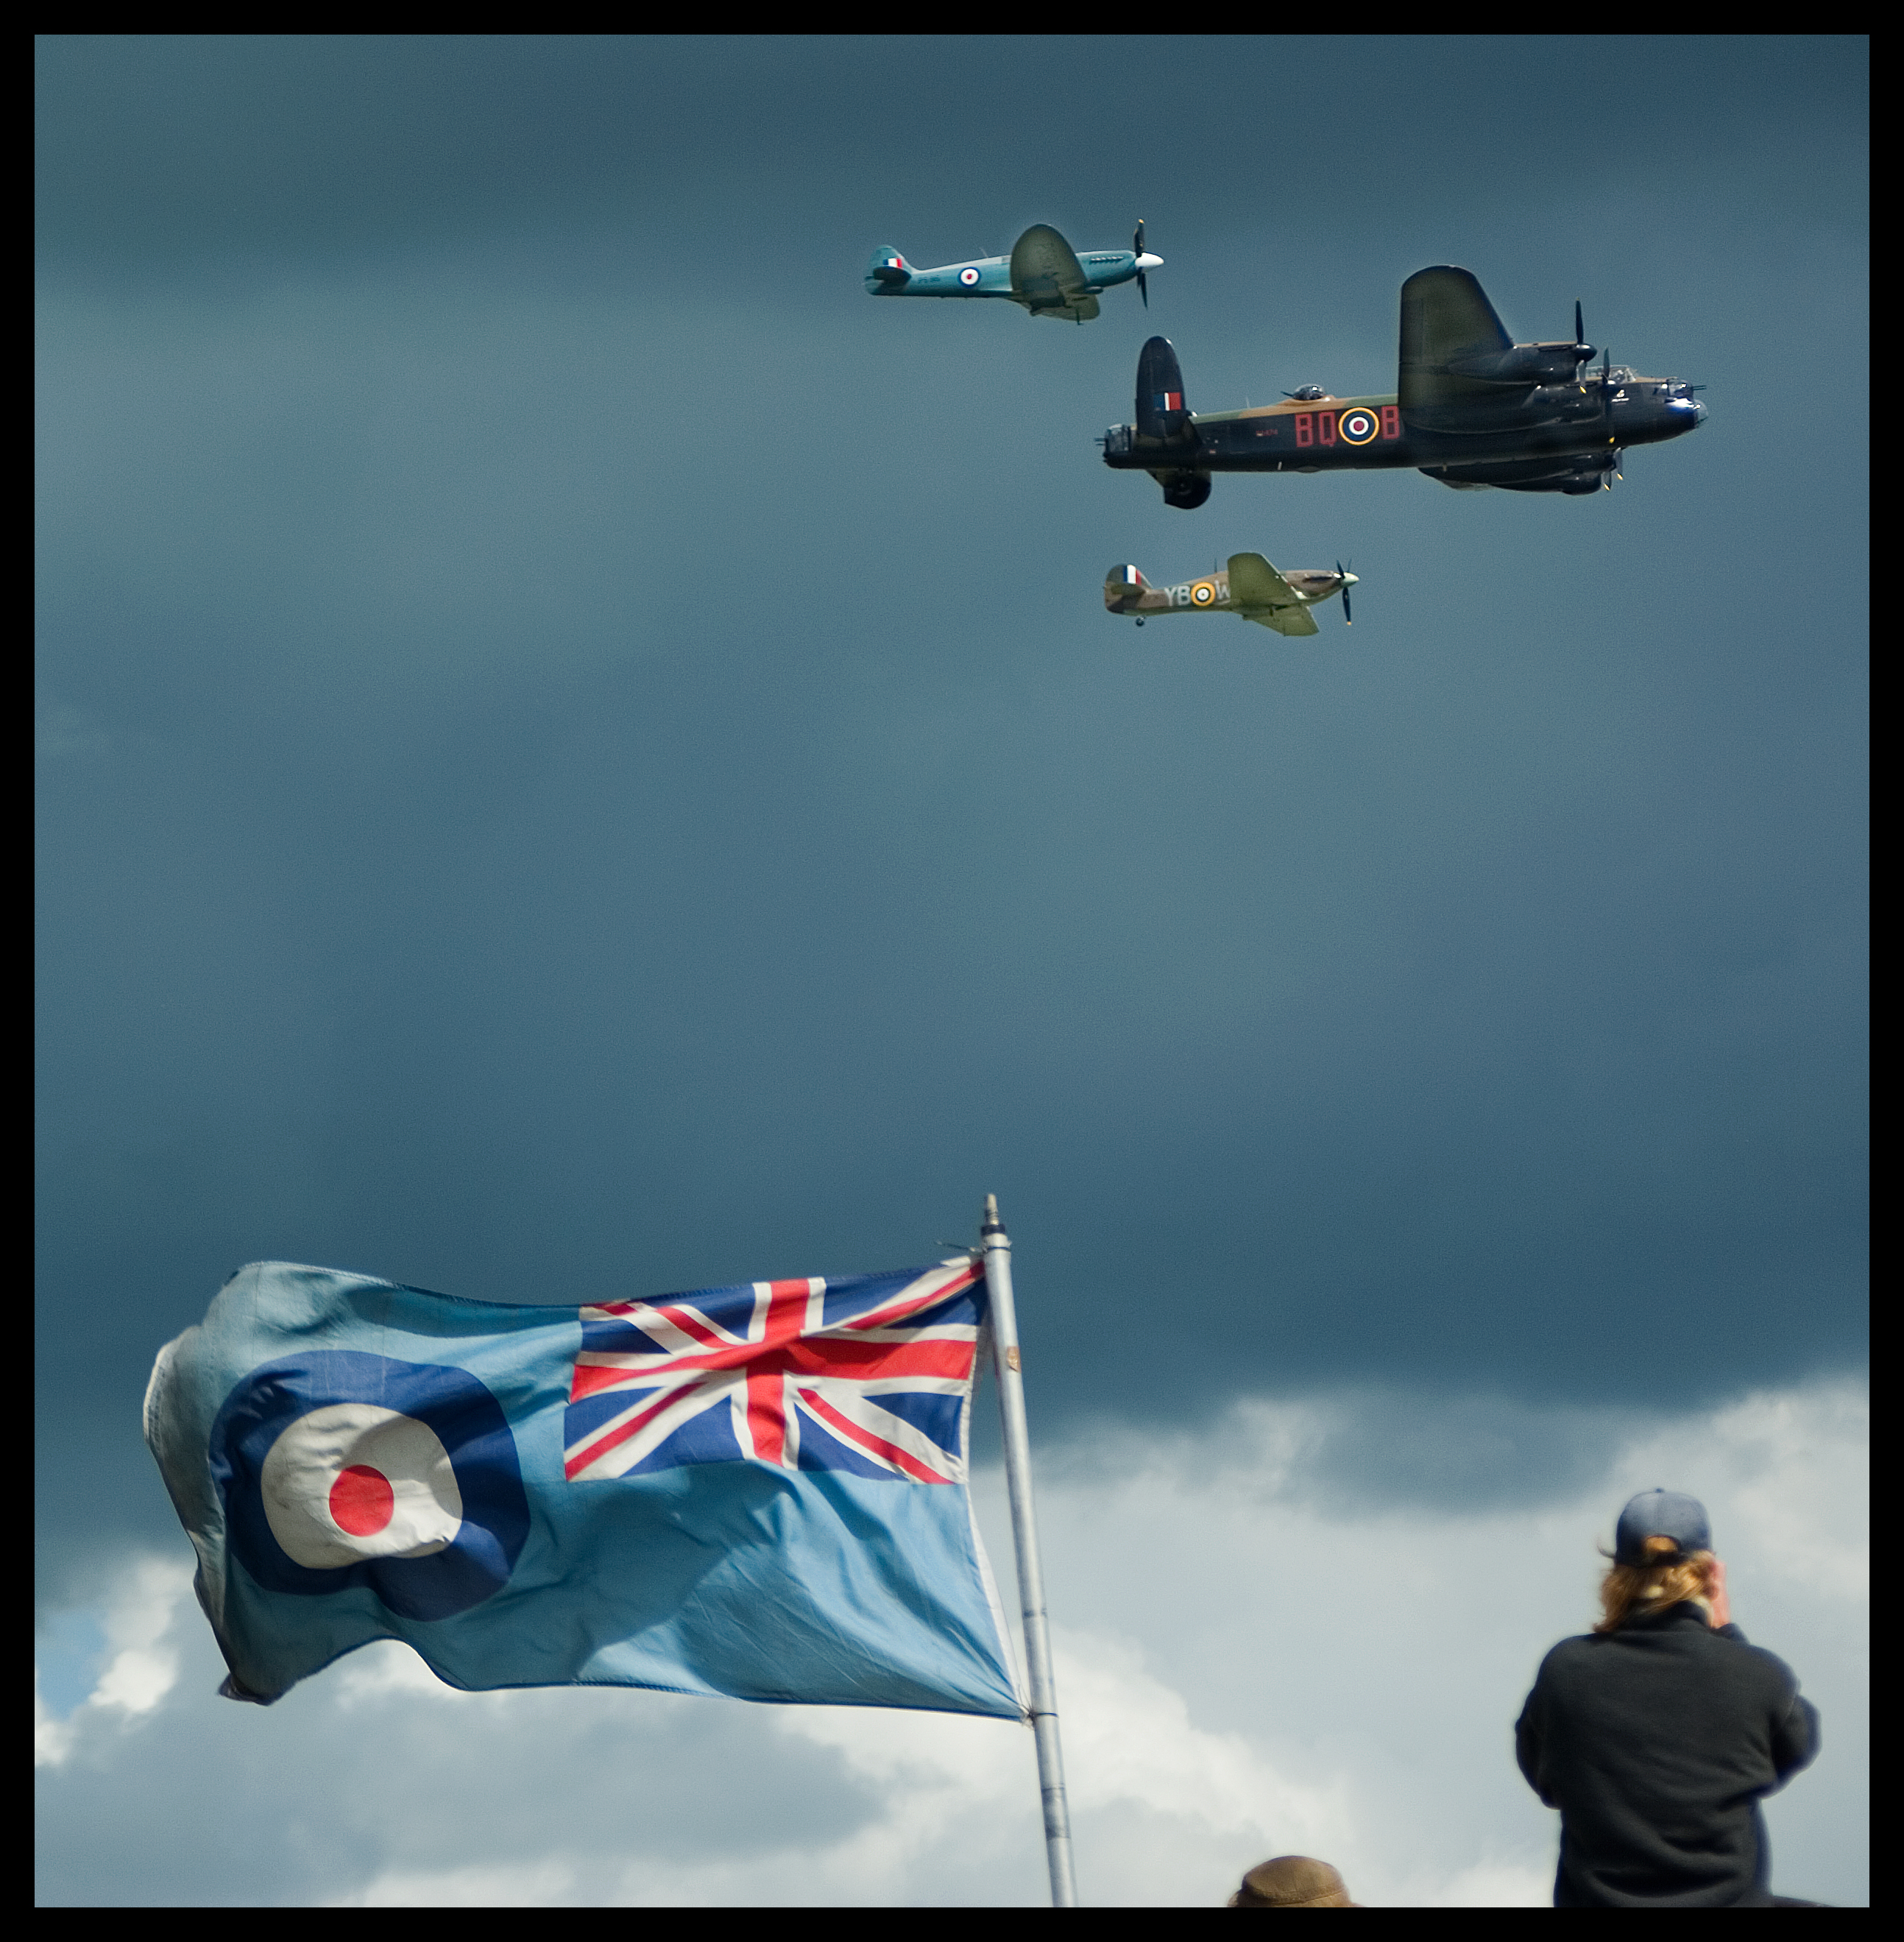
airplane, aircraft, vehicle, aviation, flight, britain, propeller, bomber, vulcan, screenshot, waddington, air force, fighter aircraft, military aircraft, atmosphere of earth